Graceland

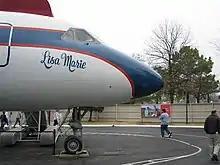
Presley's Convair 880, "Lisa Marie", named after his daughter

For many of the hundreds of thousands of people who visit Graceland each year, the visit takes on a quasi-religious perspective. They may plan for years to journey to the home of the 'King' of rock and roll. On site, headphones narrate the salient events of Elvis's life and introduce the relics that adorn the rooms and corridors. The rhetorical mode is hagiographic, celebrating the life of an extraordinary man, emphasizing his generosity, his kindness and good fellowship, how he was at once a poor boy who made good, an extraordinary musical talent, a sinner and substance abuser, and a religious man devoted to the Gospel and its music. At the meditation garden, containing Elvis's grave, some visitors pray, kneel, or quietly sing one of Elvis's favorite hymns. The brick wall that encloses the mansion's grounds is covered with graffiti that express an admiration for Presley as well as petitions for help and thanks for favors granted.